Lee Harvey Oswald

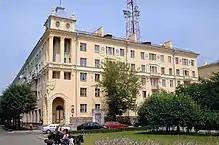
Apartment building where Oswald lived in Minsk

According to Oswald, he met with four more Soviet officials that day, who asked if he wanted to return to the United States. Oswald replied by insisting that he wanted to live in the Soviet Union as a Soviet national. When pressed for identification papers, he provided his Marine Corps discharge papers.